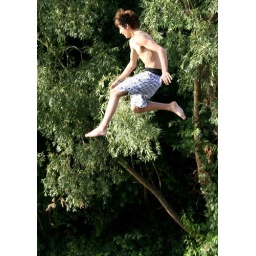
a boy jumping from a bridge in Bamberg